The Star Beast (Doctor Who episode)

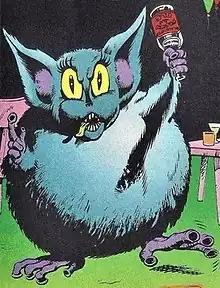
Beep the Meep as depicted in the "Doctor Who Magazine" comics, published by Marvel UK

The story is based on the comic strip "The Star Beast" written by Pat Mills and illustrated by Dave Gibbons that appeared in "Doctor Who Weekly" in 1980. The comic strip features the Fourth Doctor facing off against Beep the Meep, and was adapted into an audio story by Big Finish Productions in 2019. Gibbons said that the BBC paid him and Mills to use the story, even though the show could have used the characters regardless.